Nathan Konstandopoulos

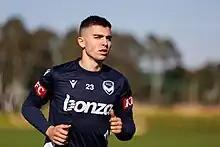
Nathan Konstandopoulos training for Melbourne Victory, July 2023

Nathan Konstandopoulos (born 26 June 1996) is an Australian footballer who plays as a central midfielder for Heidelberg United.